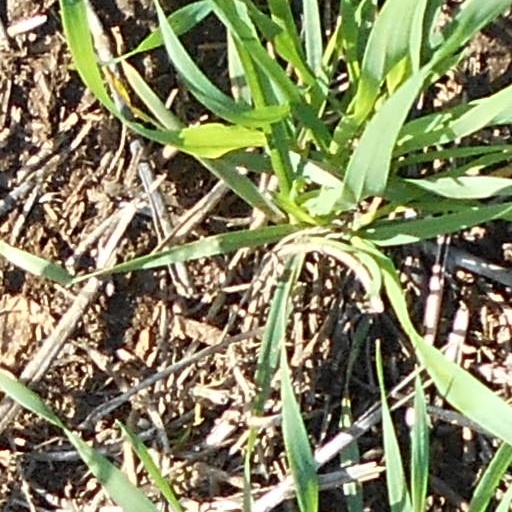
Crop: wheat